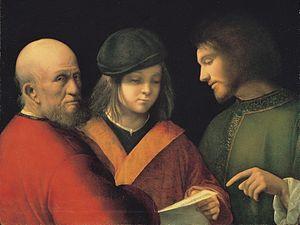
Philippe Verdelot, de son vrai nom Philippe Deslouges et parfois appelé Verdelotto en Italie, est un compositeur français de la Renaissance, né entre 1480 et 1485 aux Loges, près de Rebais, et mort entre 1530 et 1552.
"La Galerie Palatine fait partie du palais Pitti et est un des musées de Florence en Italie. Elle comprend vingt-cinq salles abritant les collections d'œuvres d'art rassemblées par la famille Médicis et par la dynastie Lorraine. Elle est située dans certains des plus beaux salons du Palais Pitti. Il s'agit de la ""galerie de tableaux"" des grands-ducs de Toscane : le cadre respecte en effet le goût des siècles passés, les peintures étant réparties sur plusieurs rangées, sélectionnées pour des critères décoratifs, et non par époque et par écoles. Chronologiquement, à quelques exceptions près, les peintures couvrent principalement les xviᵉ et xviiᵉ siècles, ce qui en fait l’un des musées les plus importants d’Italie du genre, ainsi qu’un atout pour la connaissance de l’histoire de la collection européenne.